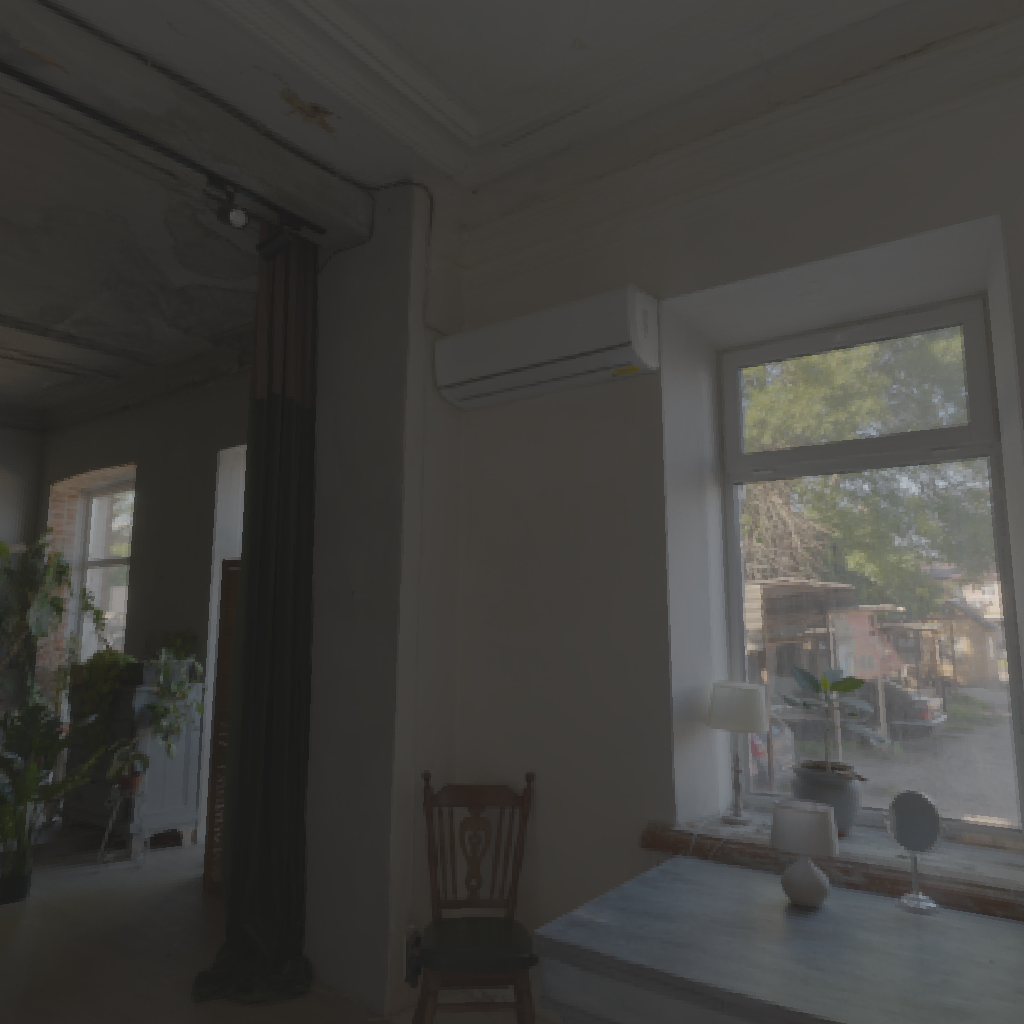
scene-linear HDR photo, Photo Studio London Hall, indoor, with visible sun, table, couch, victorian, apartment, backplates, natural light, urban, low contrast, midday, studio, high dynamic range, physically based lighting